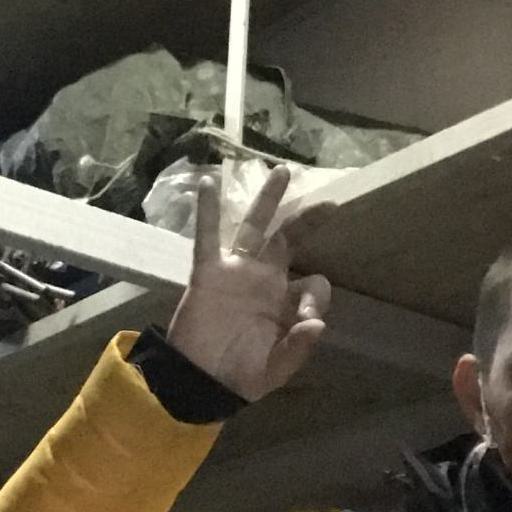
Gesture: ok